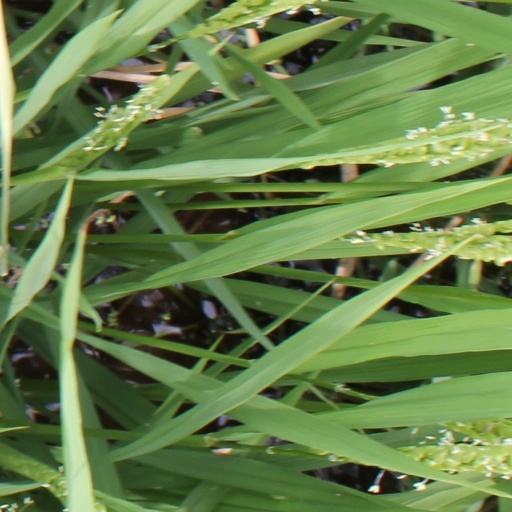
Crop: rice